List of Kentucky Wildcats head football coaches

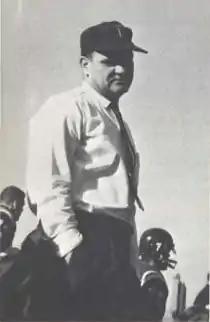
Jerry Claiborne is one of two Kentucky coaches to be inducted into the College Football Hall of Fame

The Kentucky Wildcats college football team represents the University of Kentucky in the East Division of the Southeastern Conference (SEC). The Wildcats compete as part of the NCAA Division I Football Bowl Subdivision. The program has had 37 head coaches since it began play during the 1881 season. On November 27, 2012, Mark Stoops was introduced as Kentucky's 37th head coach.